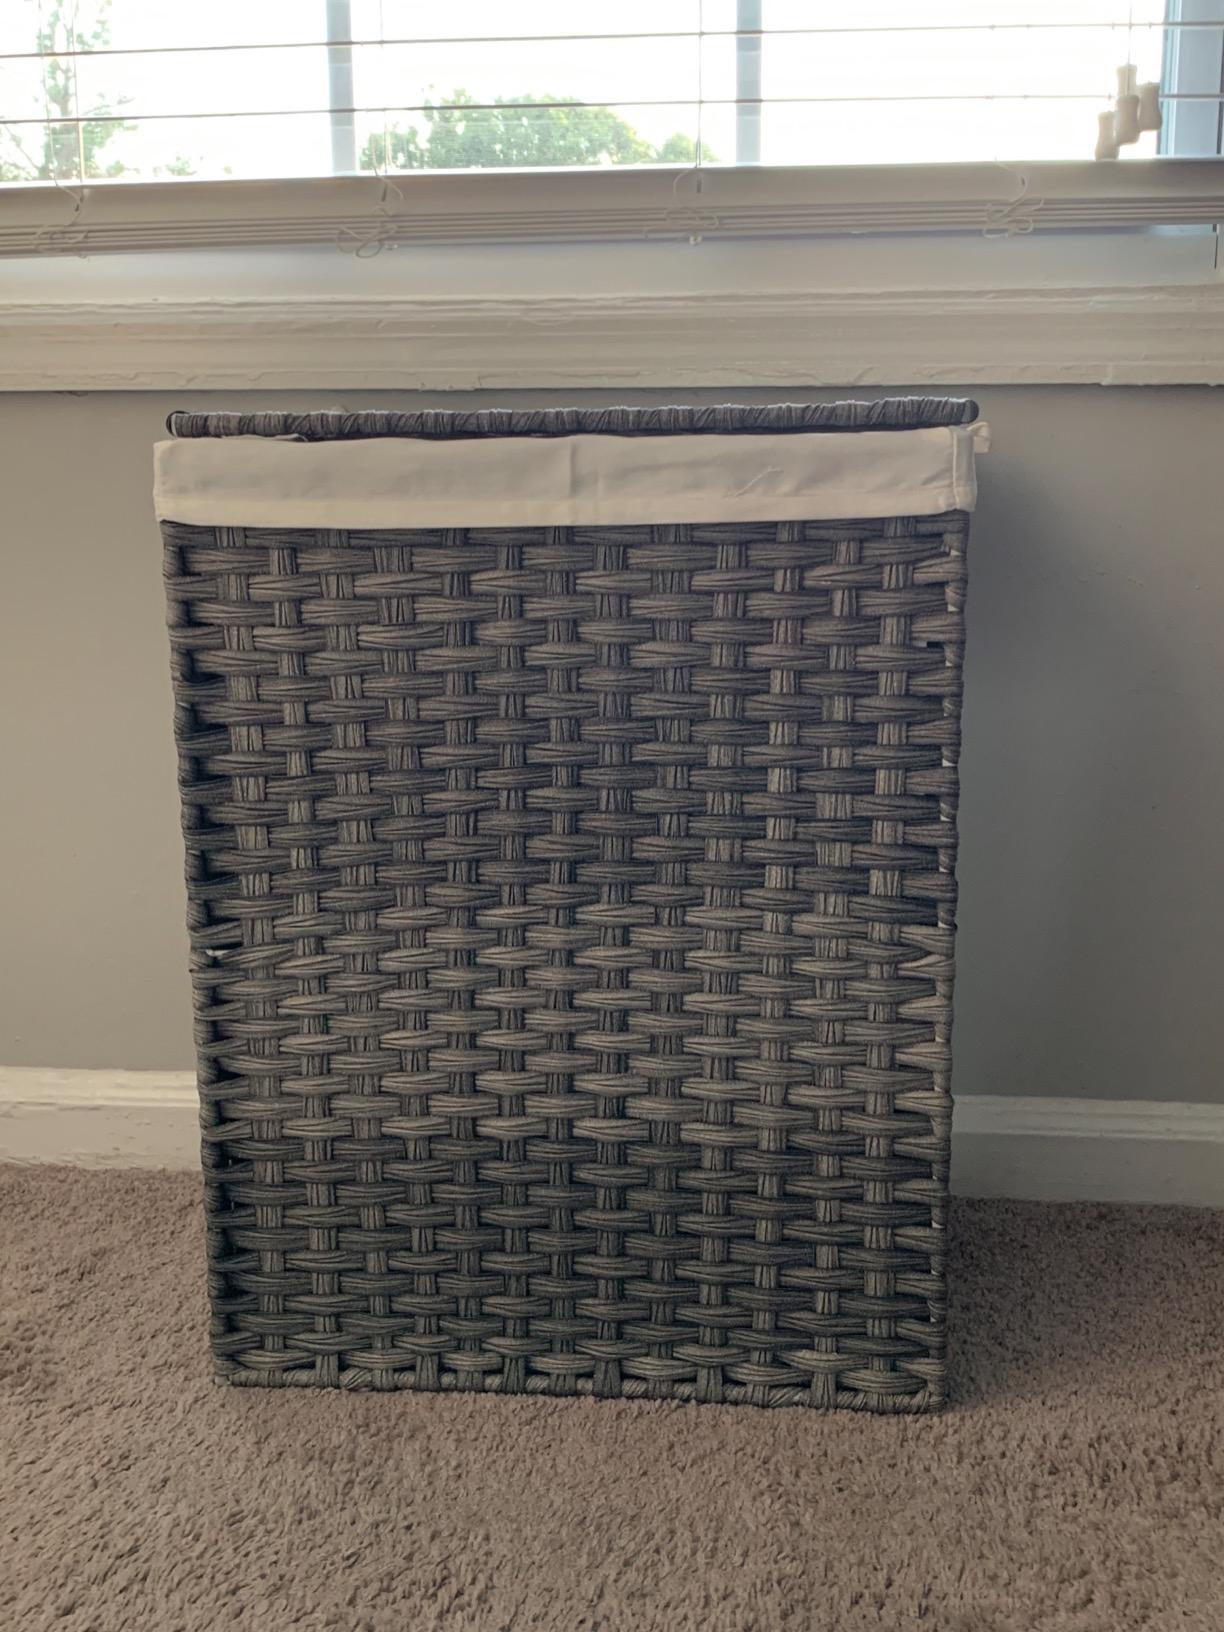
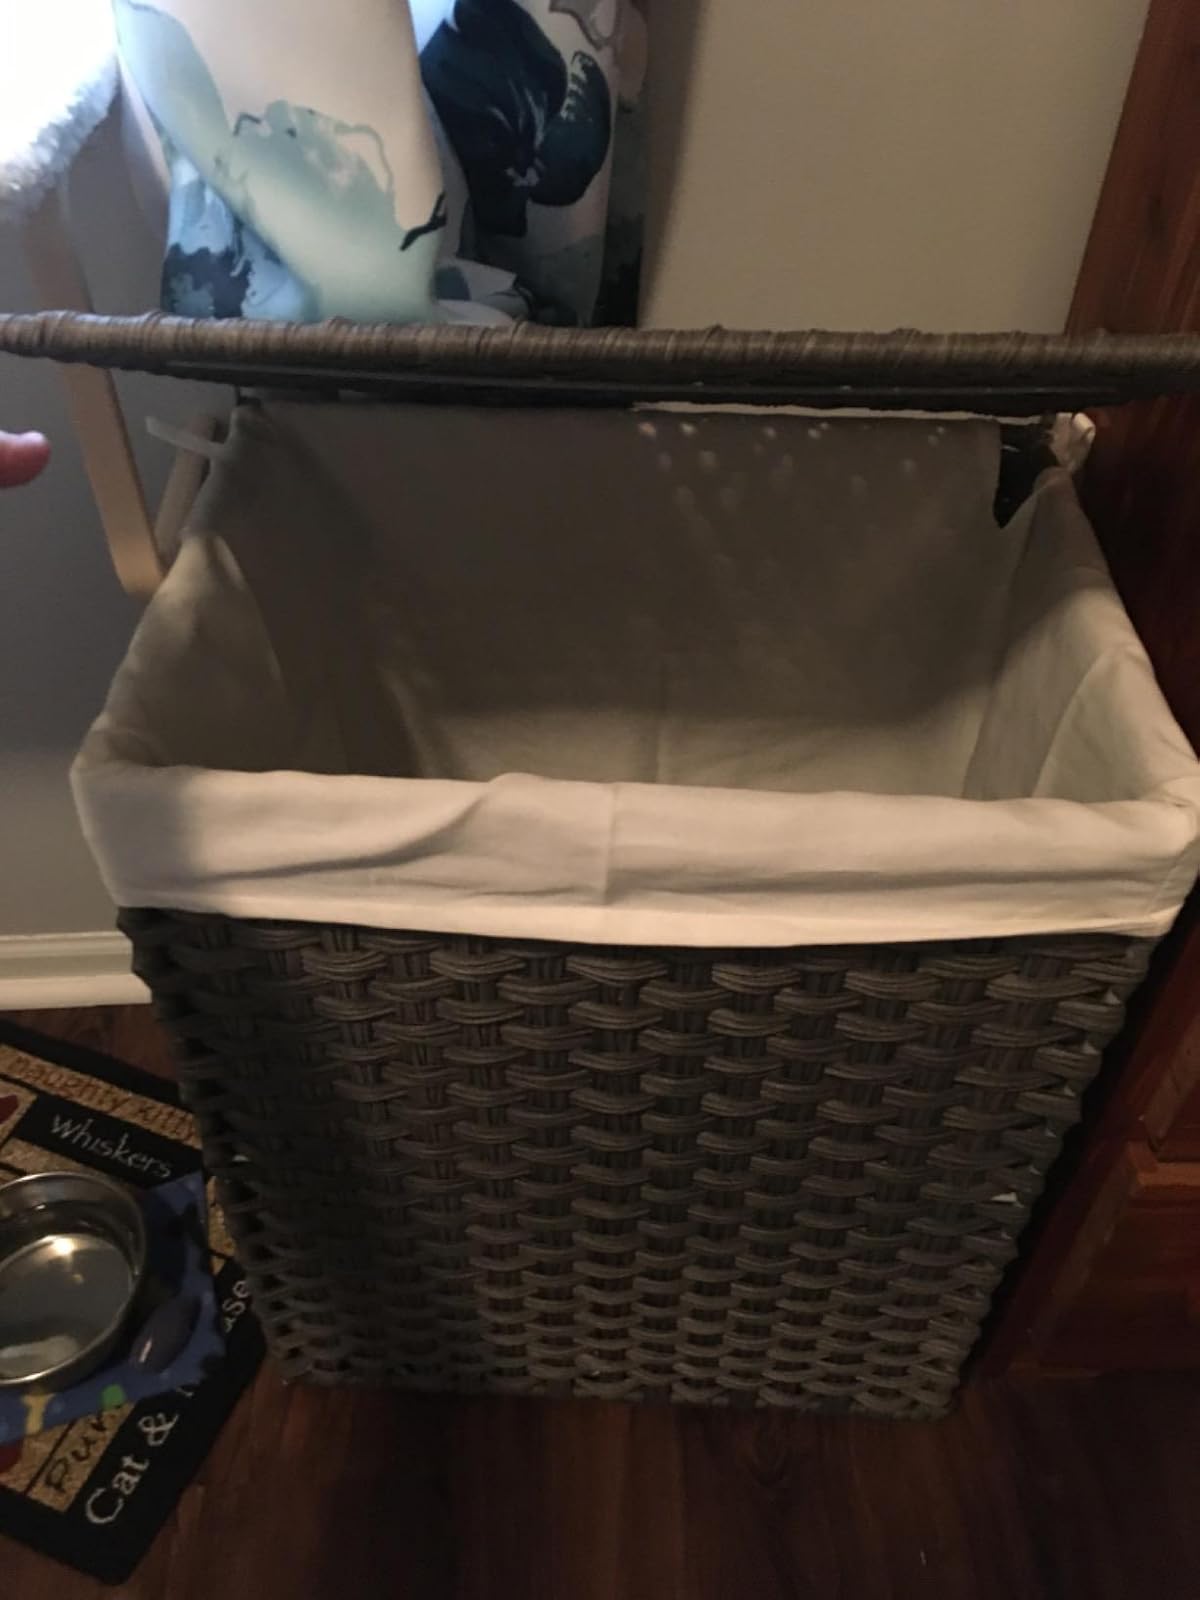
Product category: items_hamper
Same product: yes